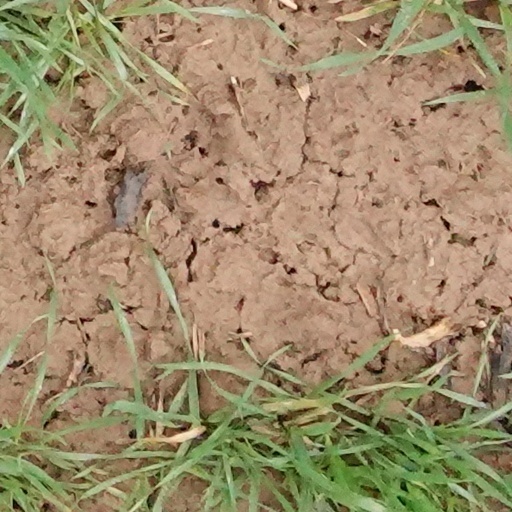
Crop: wheat